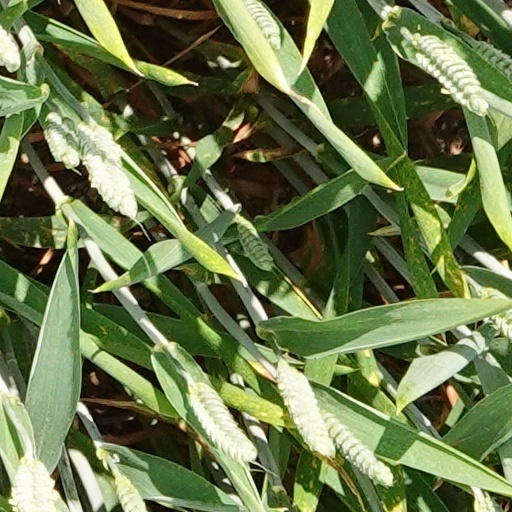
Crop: wheat